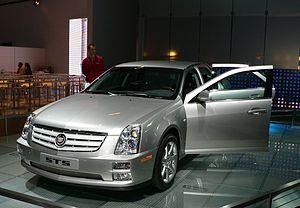
Cadillac STS en exposition au Mondial de l'Automobile de Paris 2006